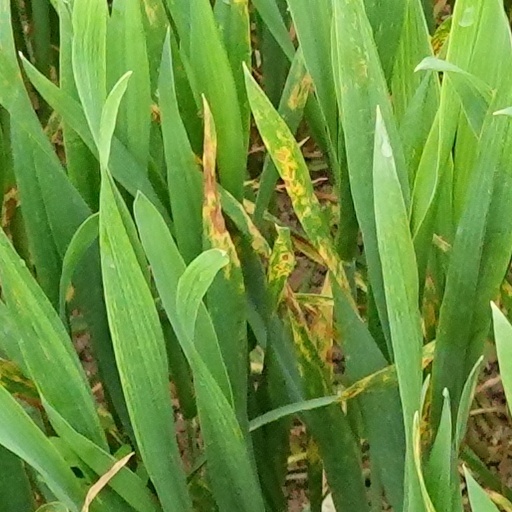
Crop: wheat